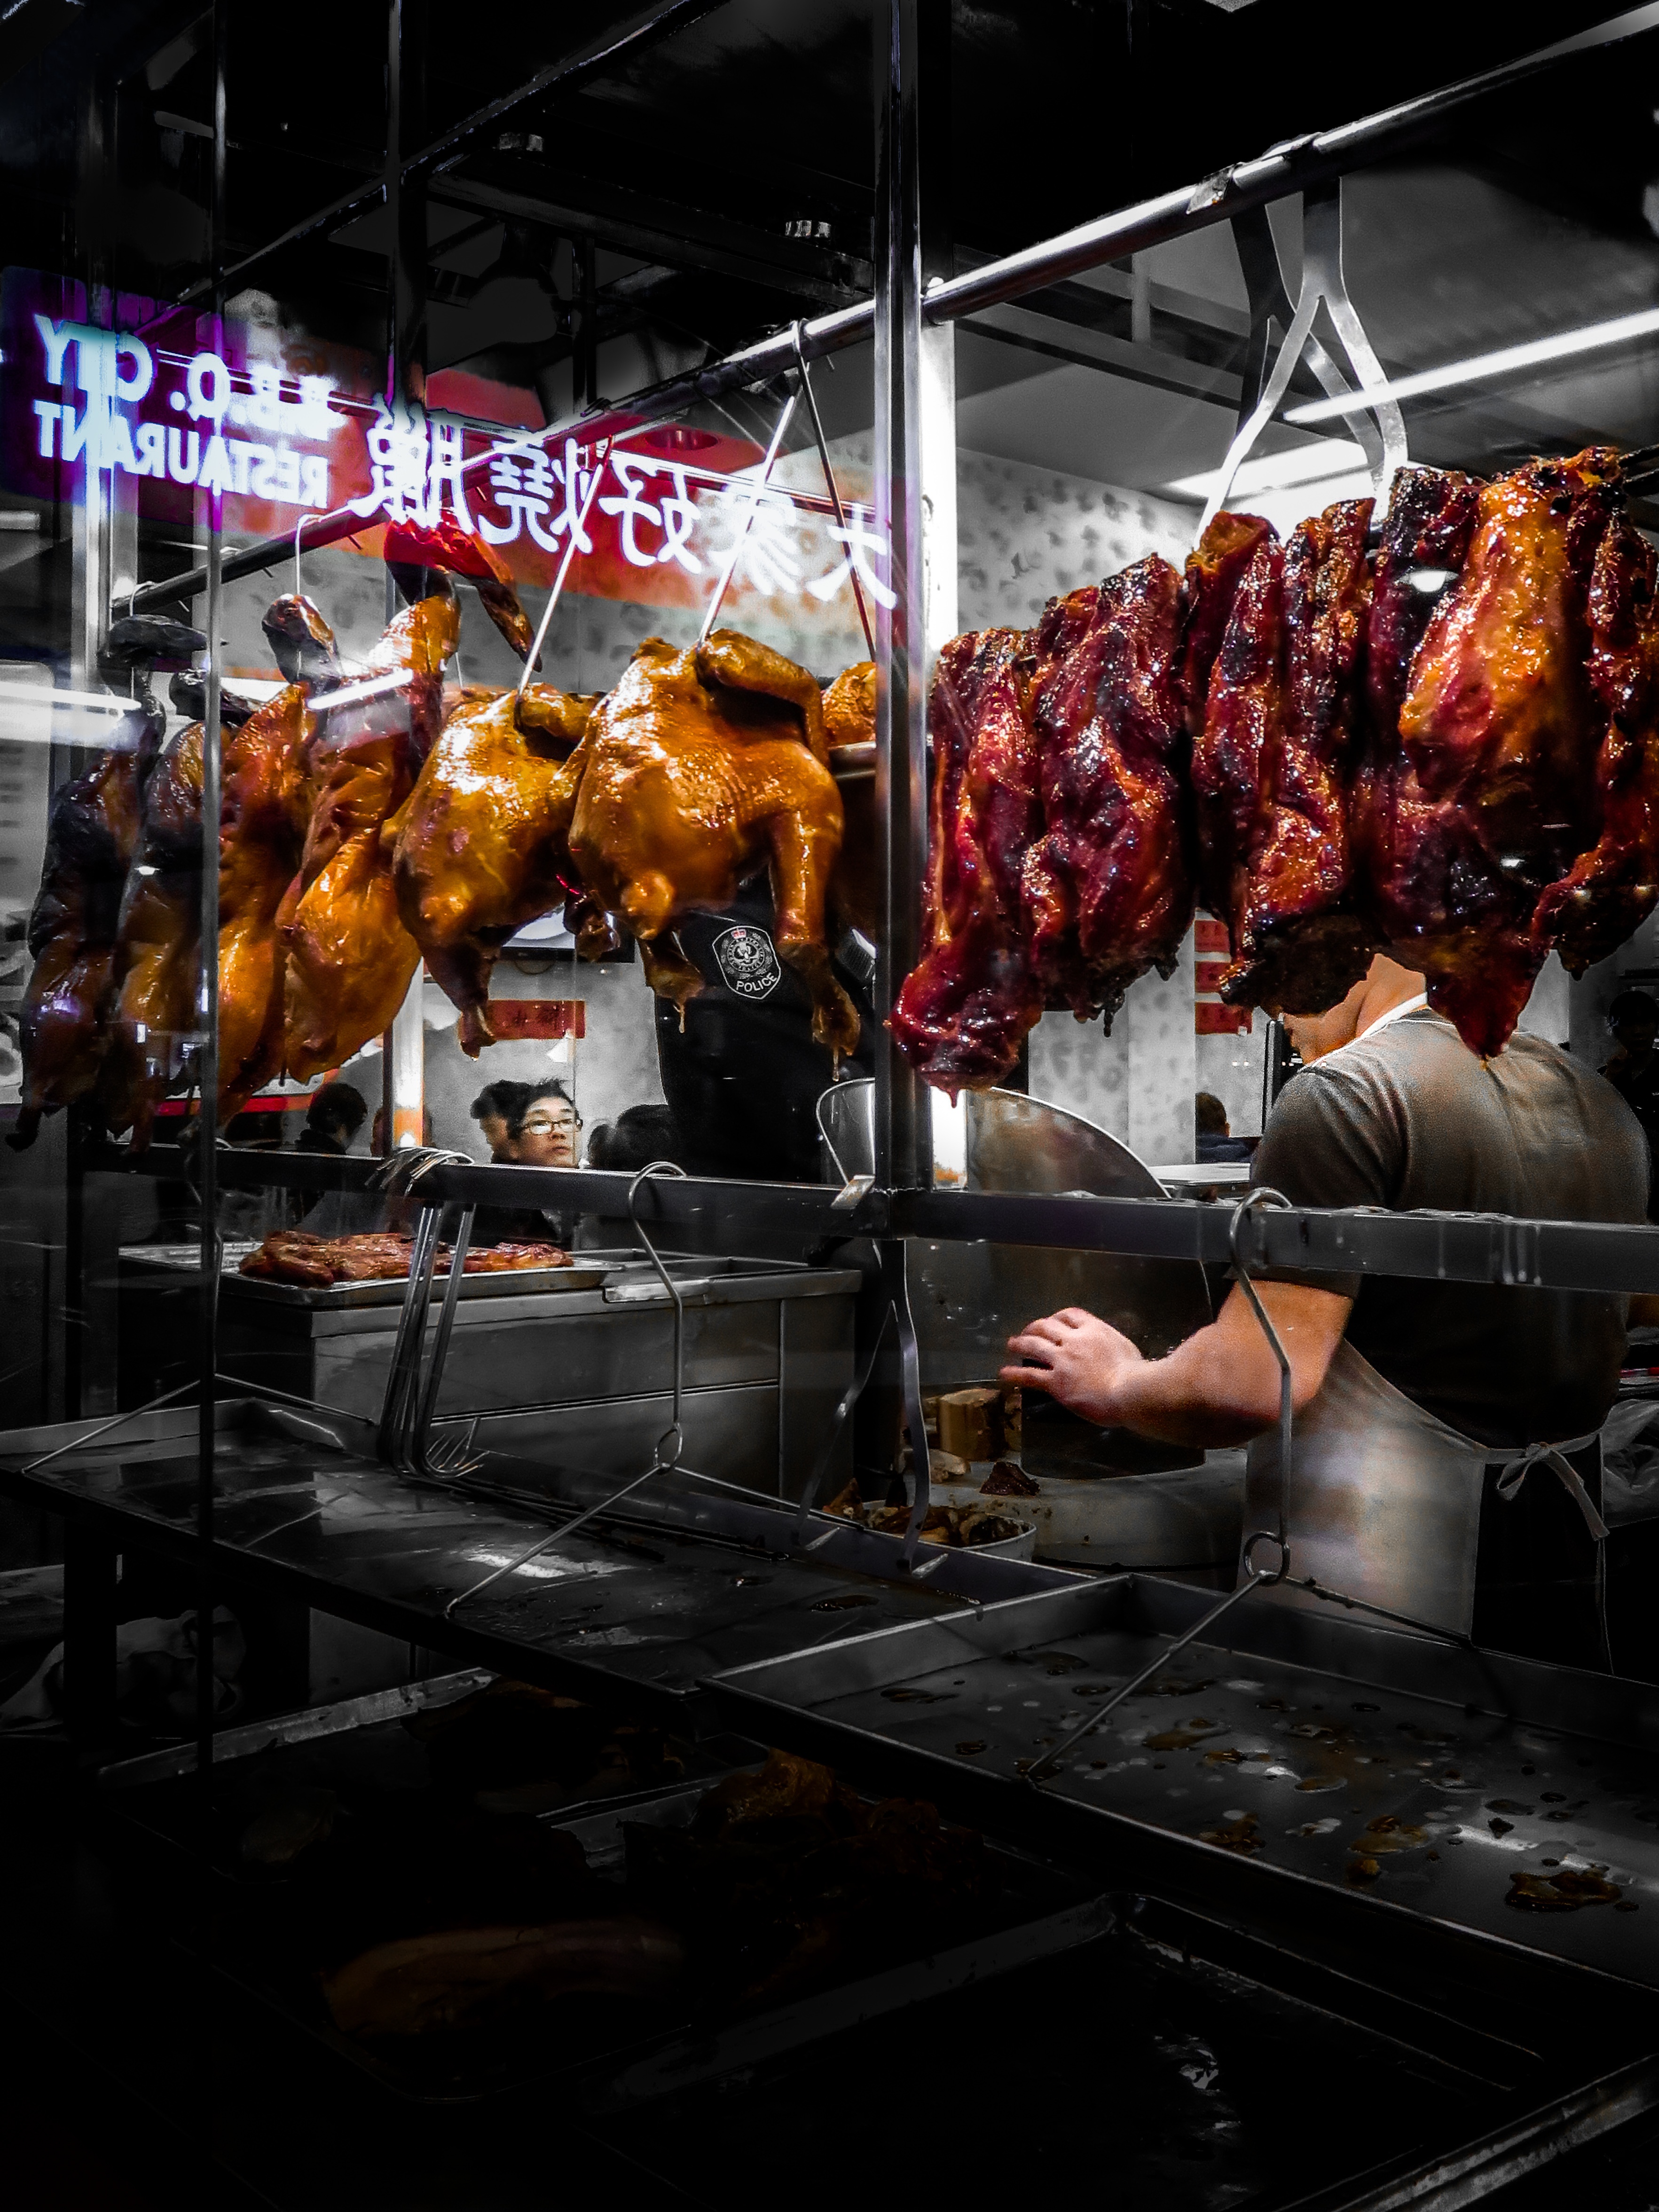
dish, food, retail, sense